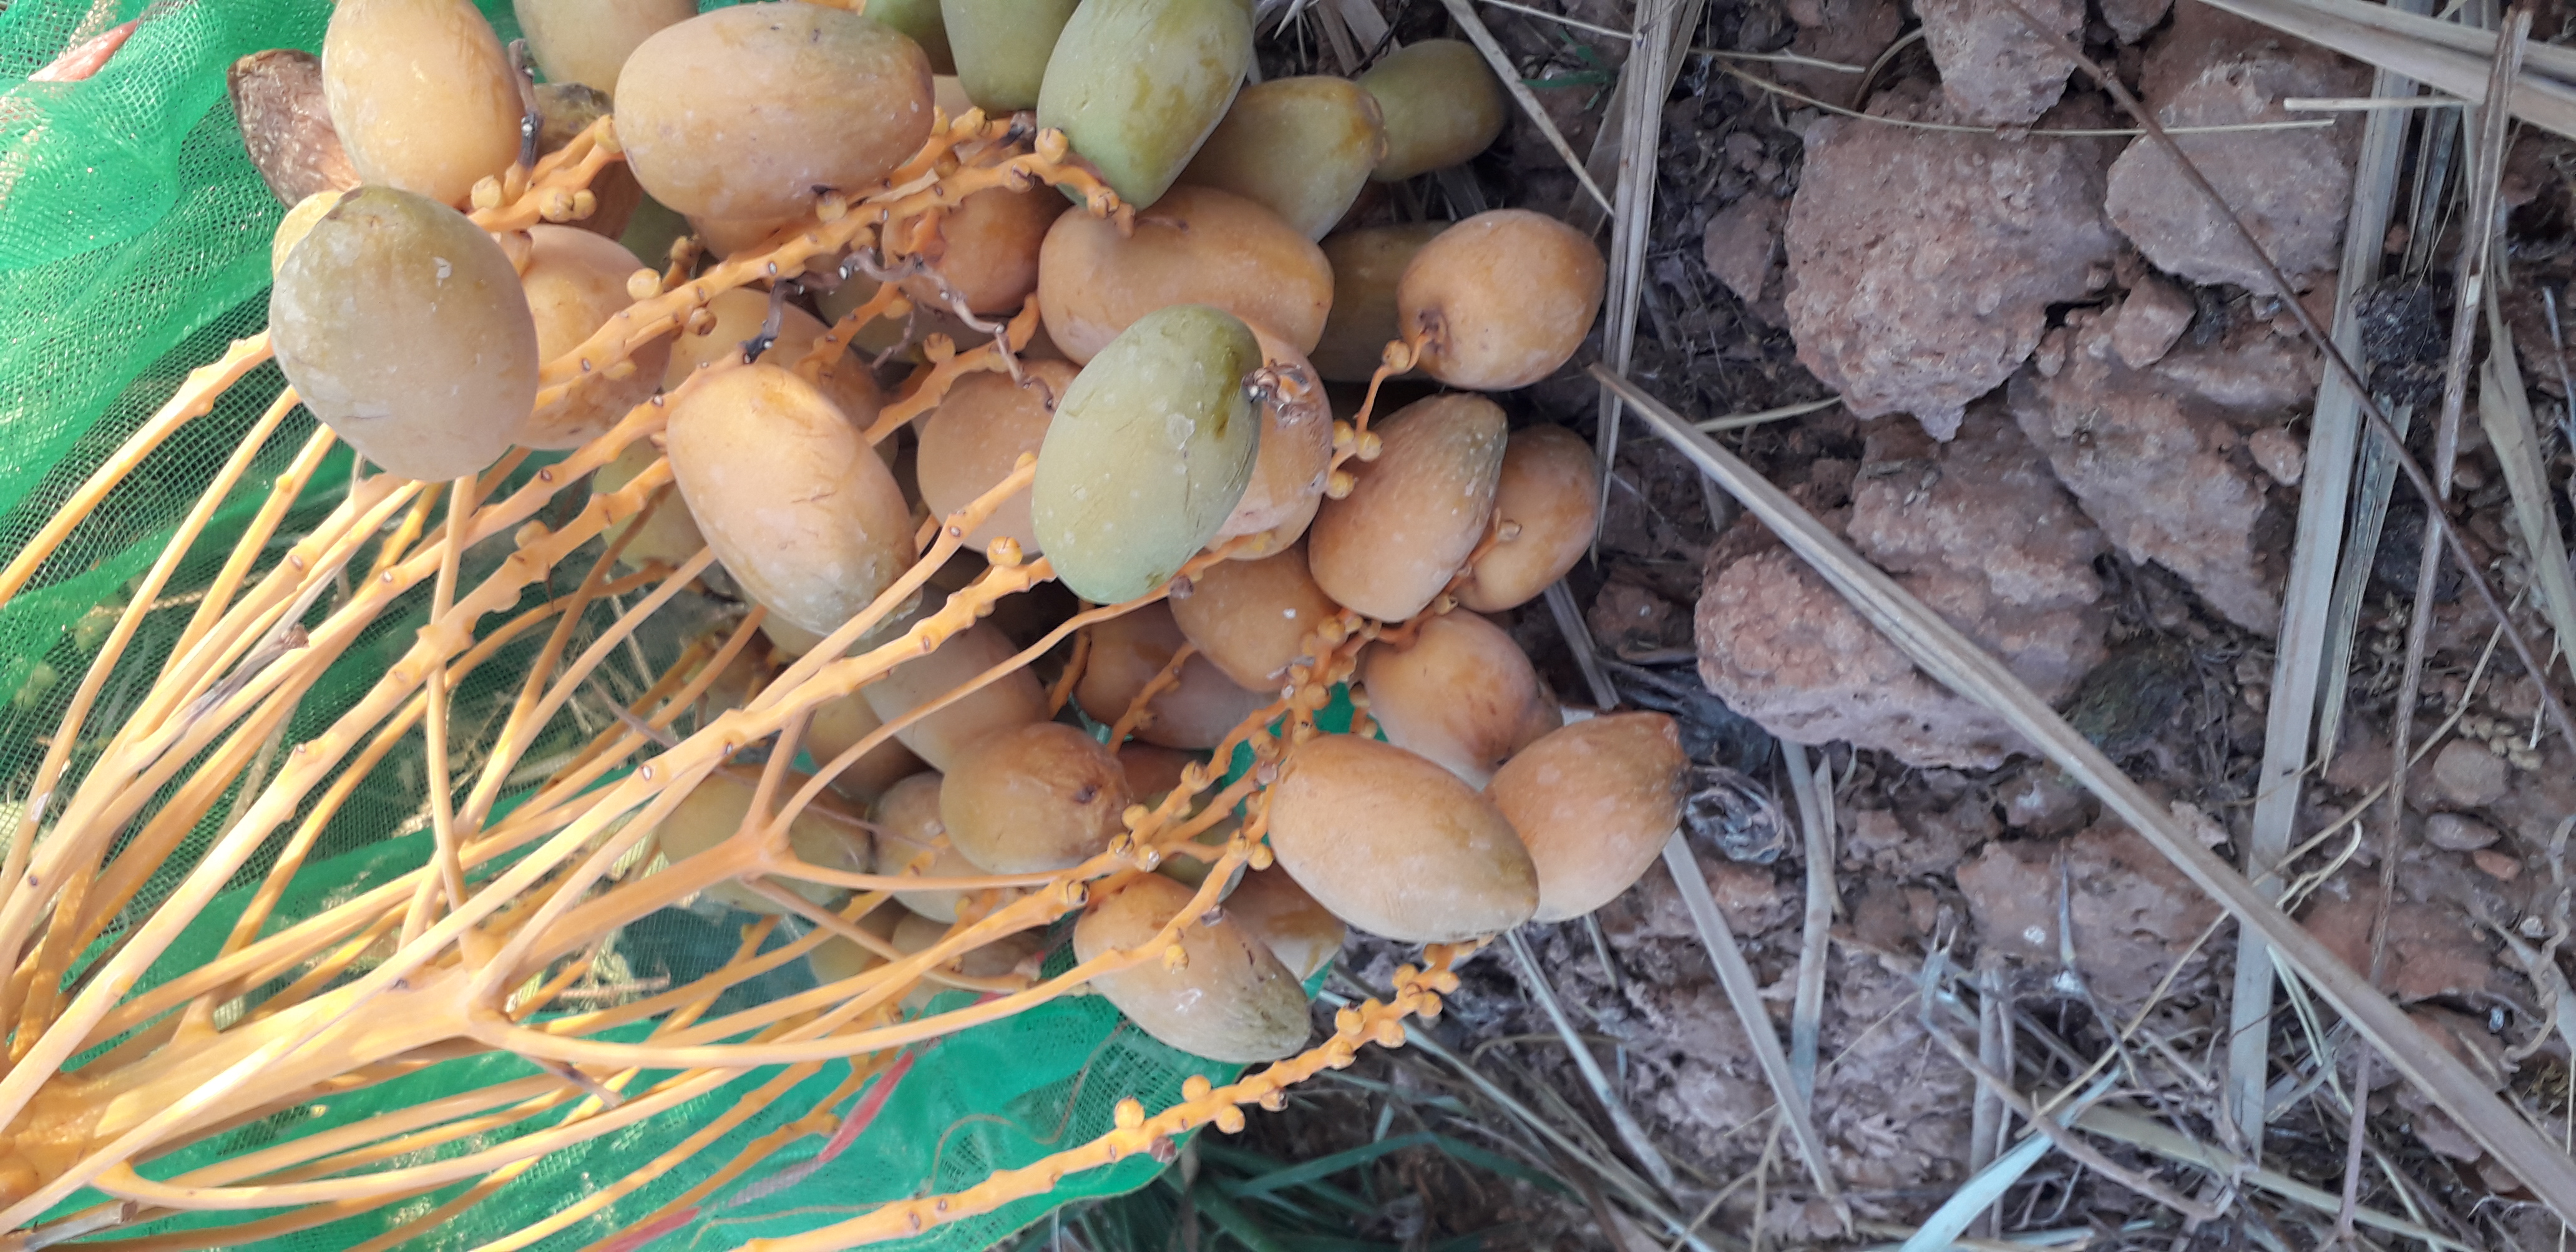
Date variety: Boumajhoul